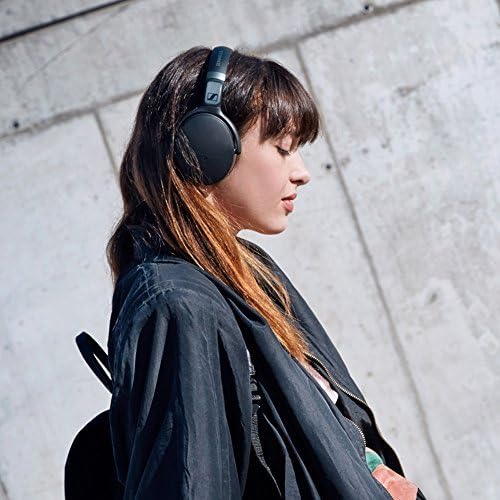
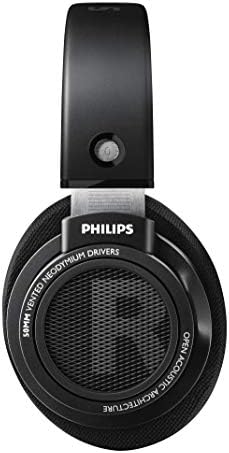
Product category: headphones
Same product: no